Guatemala City

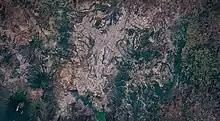
Aerial view of Guatemala City

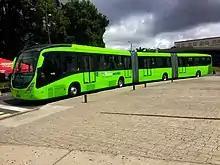
Transmetro

In February 2007, a very large, deep circular hole with vertical walls opened in northeastern Guatemala City, killing five people. This sinkhole, which is classified by geologists as either a "piping feature" or "piping pseudokarst", was deep, and apparently was created by fluid from a sewer eroding the loose volcanic ash, limestone, and other pyroclastic deposits that underlie Guatemala City. As a result, one thousand people were evacuated from the area. This piping feature has since been mitigated by City Hall by providing proper maintenance to the sewerage collection system, and plans to develop the site have been proposed. However, critics believe municipal authorities have neglected needed maintenance on the city's aging sewerage system, and have speculated that more dangerous piping features are likely to develop unless action is taken.